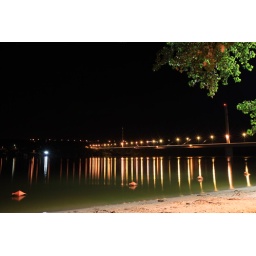
The road bridge over the Danube right by the Strand in Novi Sad.